Goyet Caves

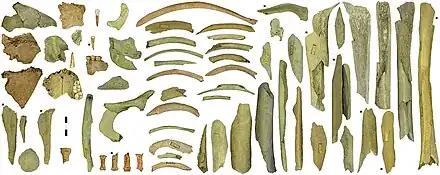
Neanderthal remains from the "Troisième caverne" of Goyet (Belgium). The remains have scrape marks, indicating that they were butchered, with cannibalism being the "most parsimonious explanation".

Neanderthal habitation of the caves dates back to the Middle Paleolithic. Occasional Neanderthal occupation begins 120,000 years ago and ends after 40,000 years ago.